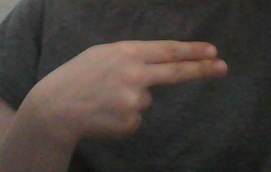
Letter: ain